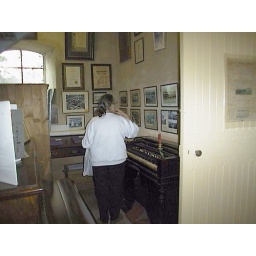
The displays in the ground floor area of the Mill at Mallala.